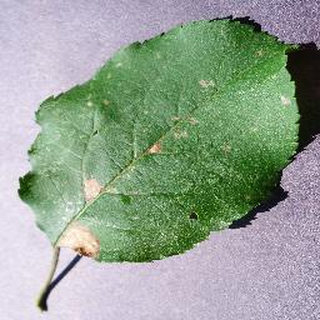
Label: apple_black_rot